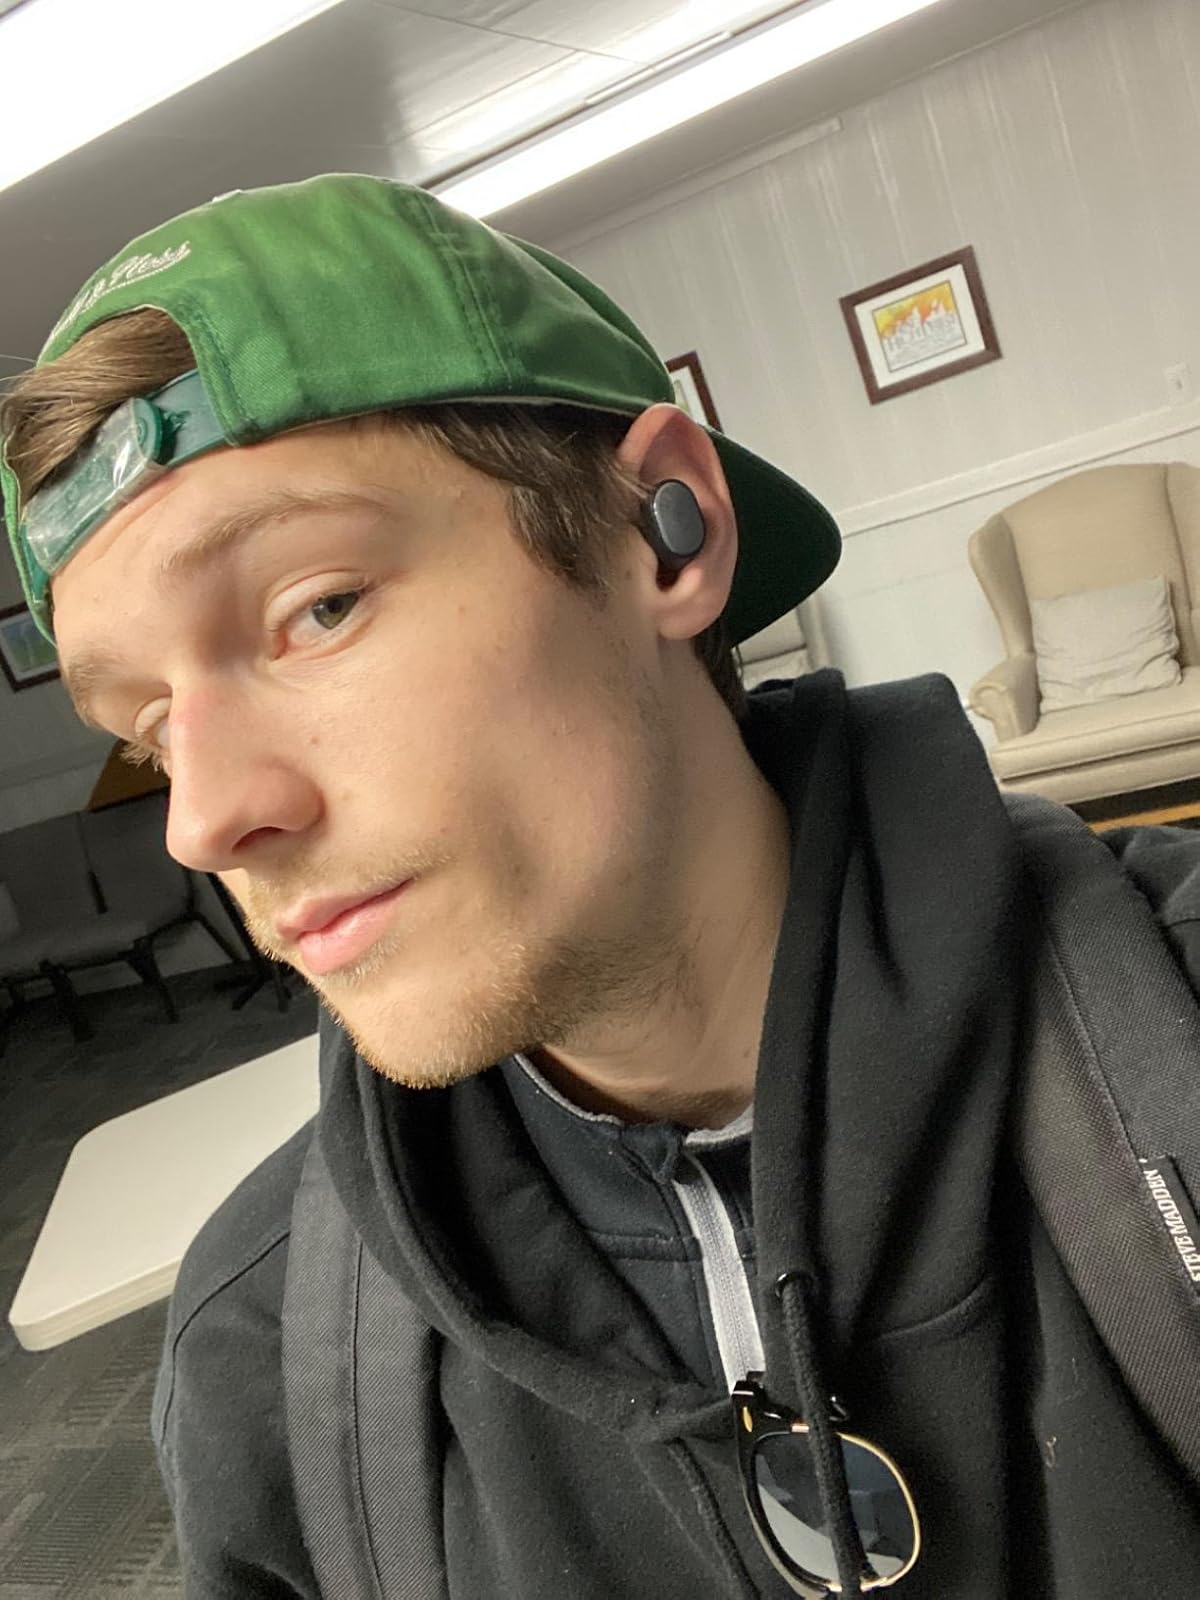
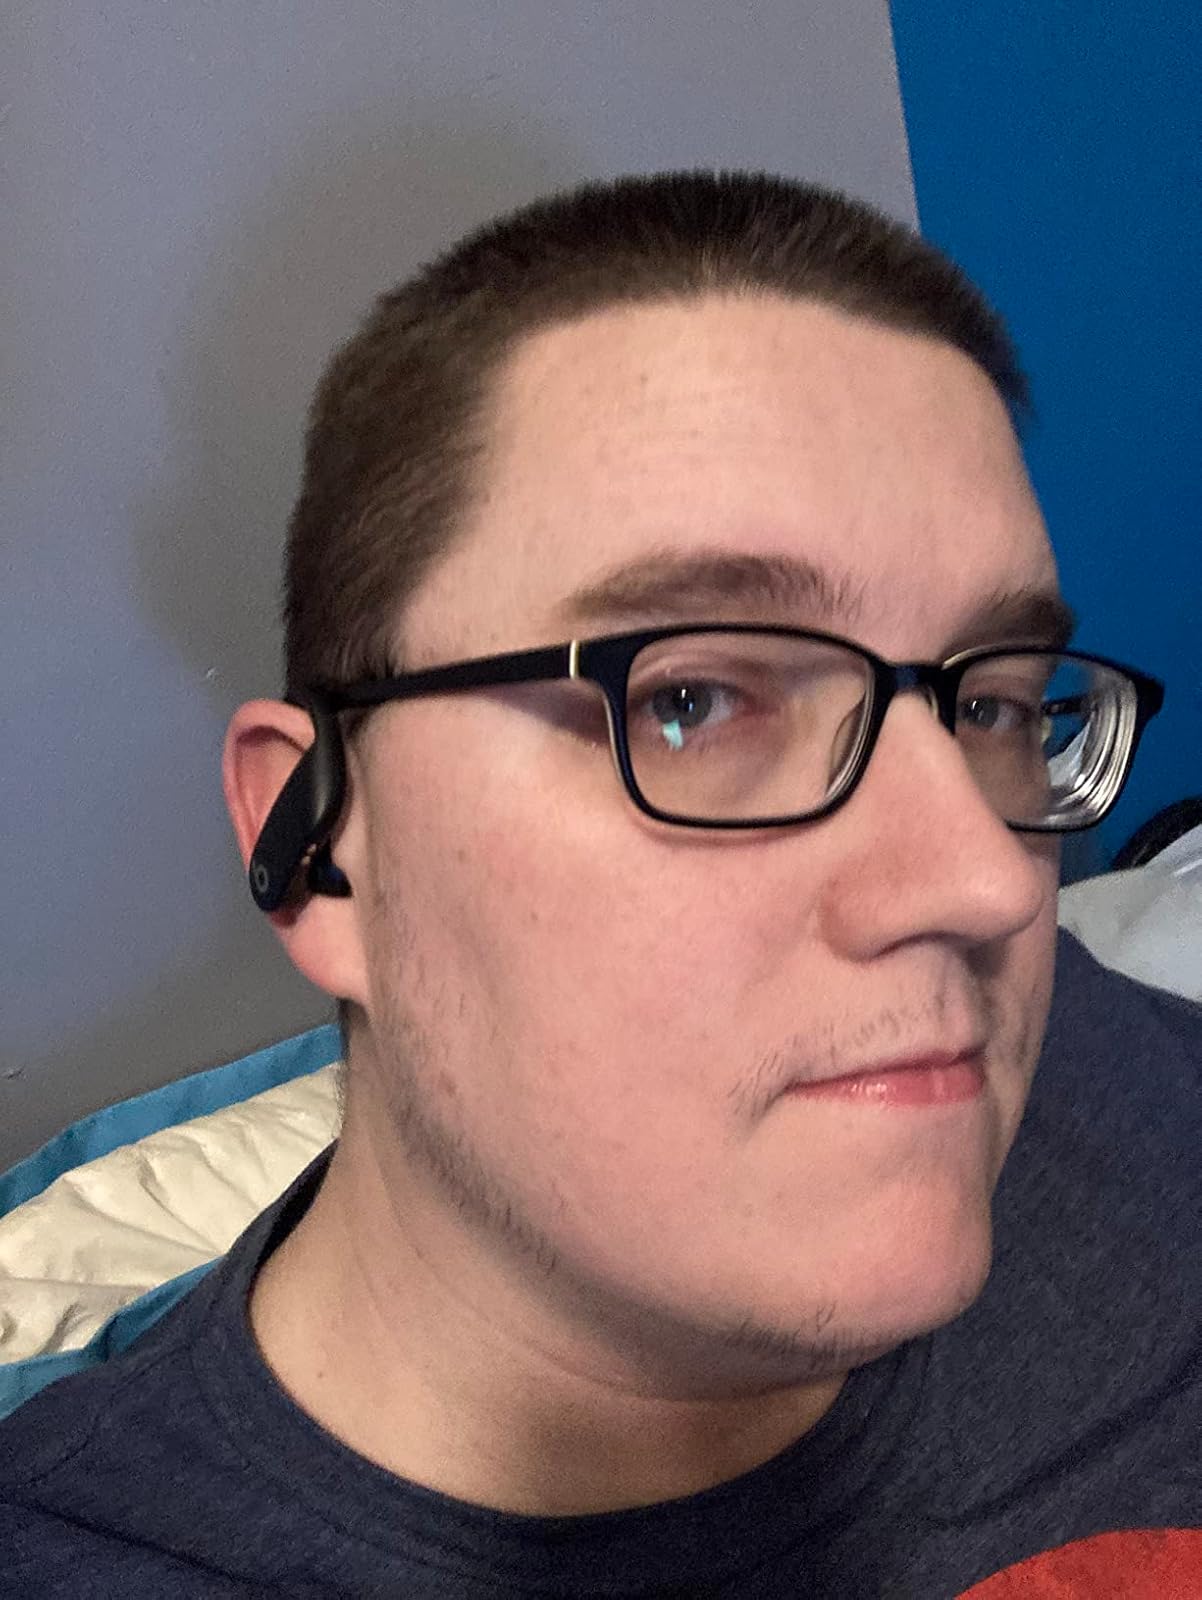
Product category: earbuds
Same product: no